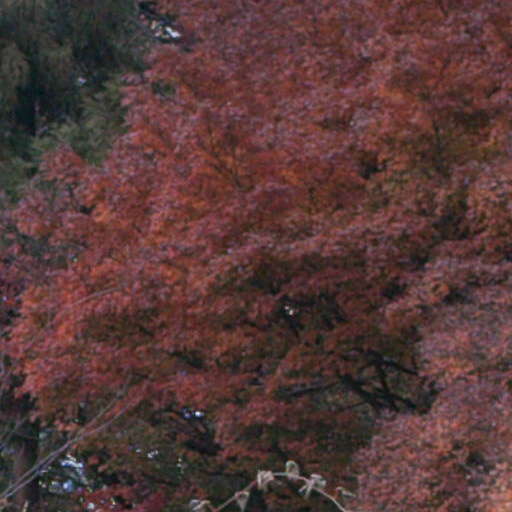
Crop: cassava